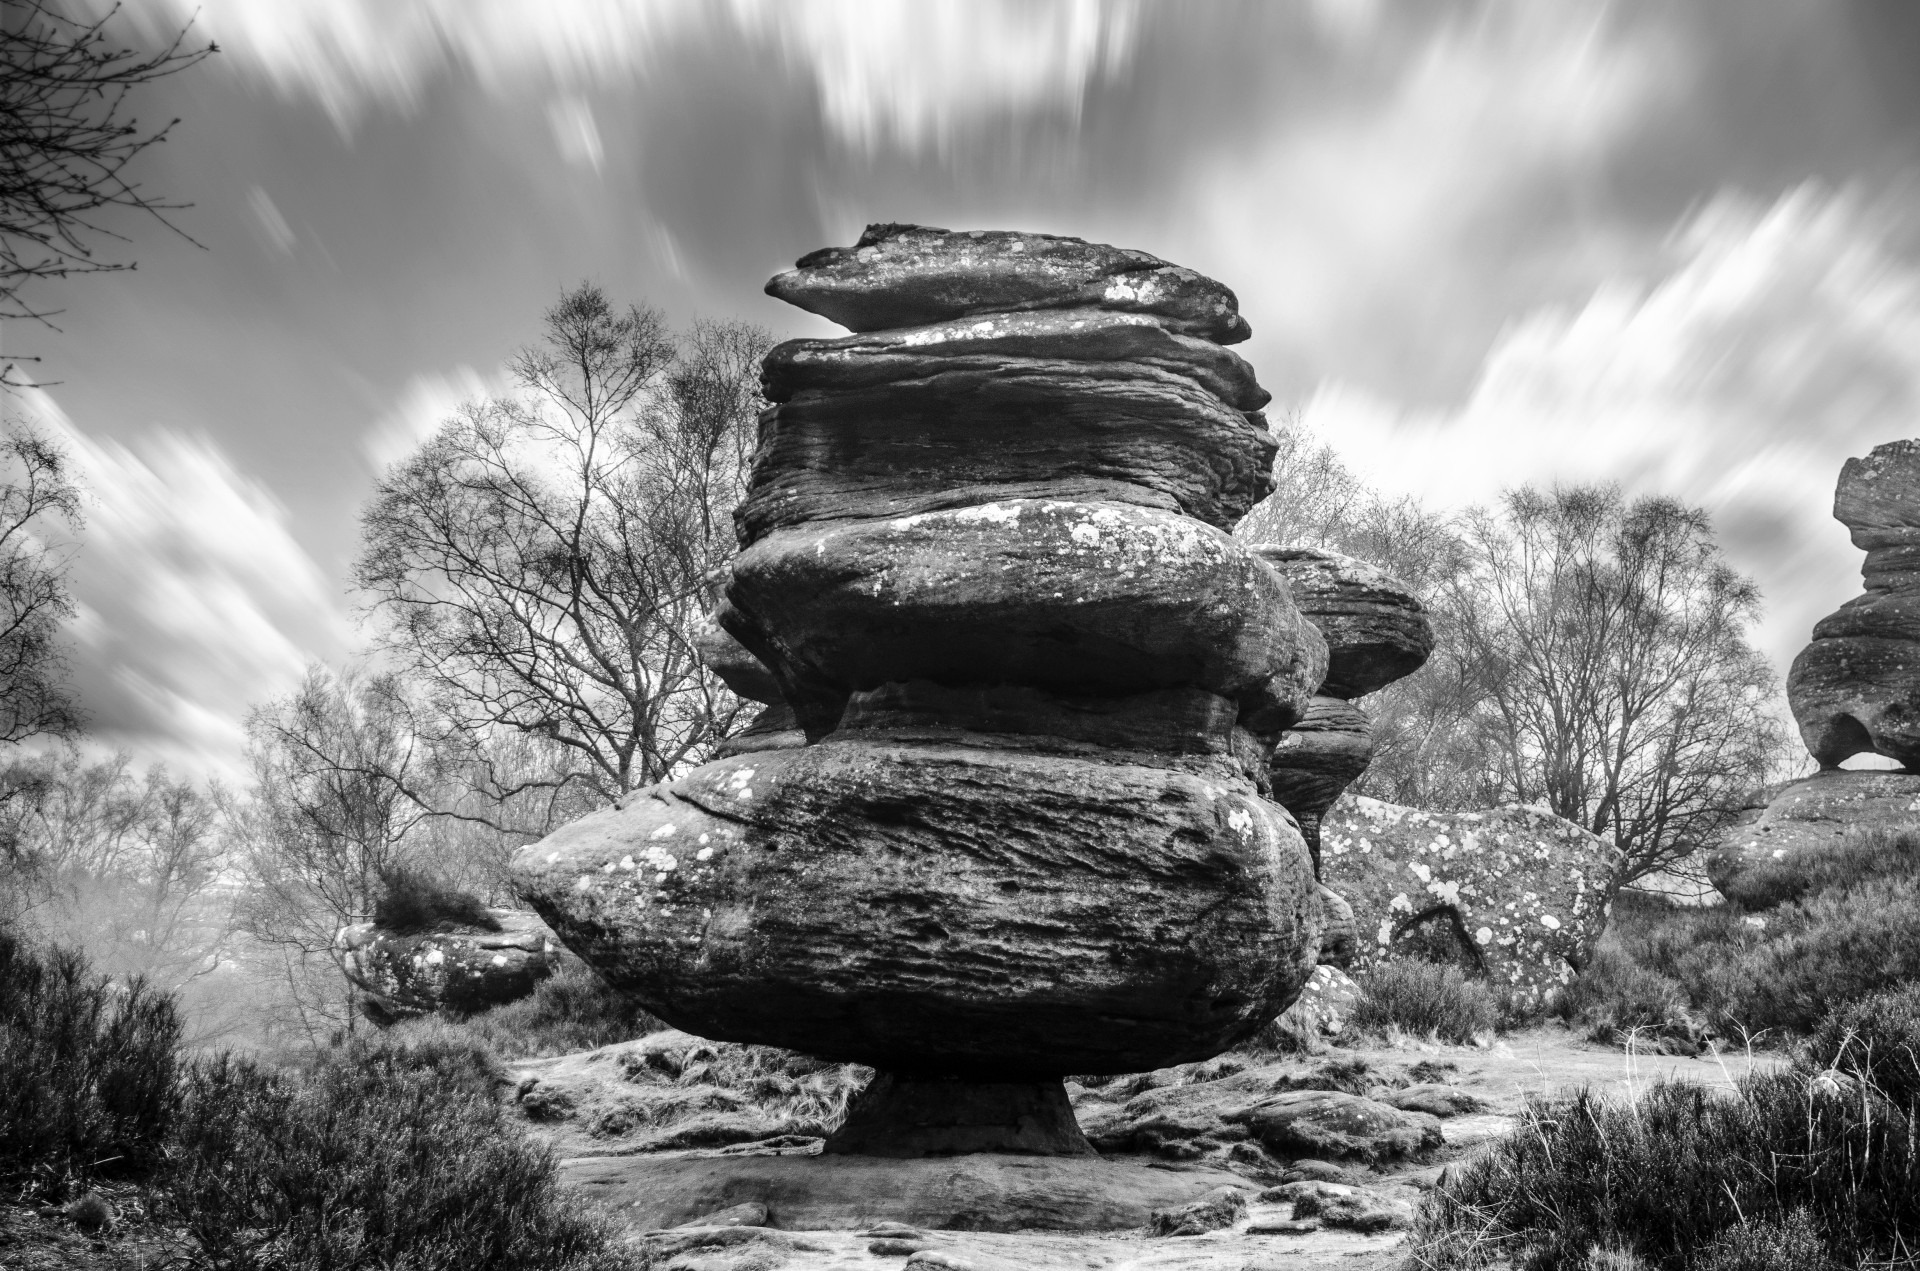
landscape, tree, nature, forest, rock, snow, winter, black and white, sky, white, cloudy, formation, weather, holiday, black, monochrome, trees, rocks, england, yorkshire, stones, shapes, sedimentary, monochrome photography, brimham rocks, nidderdale, woody plant